Aaron Paul

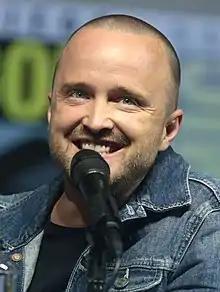
Paul at the 2018 San Diego Comic-Con

Aaron Paul (born Aaron Paul Sturtevant; August 27, 1979) is an American actor. He is best known for portraying Jesse Pinkman in the AMC series "Breaking Bad" (2008–2013), for which he won several awards, including three Primetime Emmy Awards for Outstanding Supporting Actor in a Drama Series, a joint-record since its separation into comedy and drama, as well as a Golden Globe Award nomination. Paul also won the Saturn Award for Best Supporting Actor on Television a record three times. He reprised the role in the Netflix sequel film "" (2019), and during the final season of spin-off series "Better Call Saul" (2022).